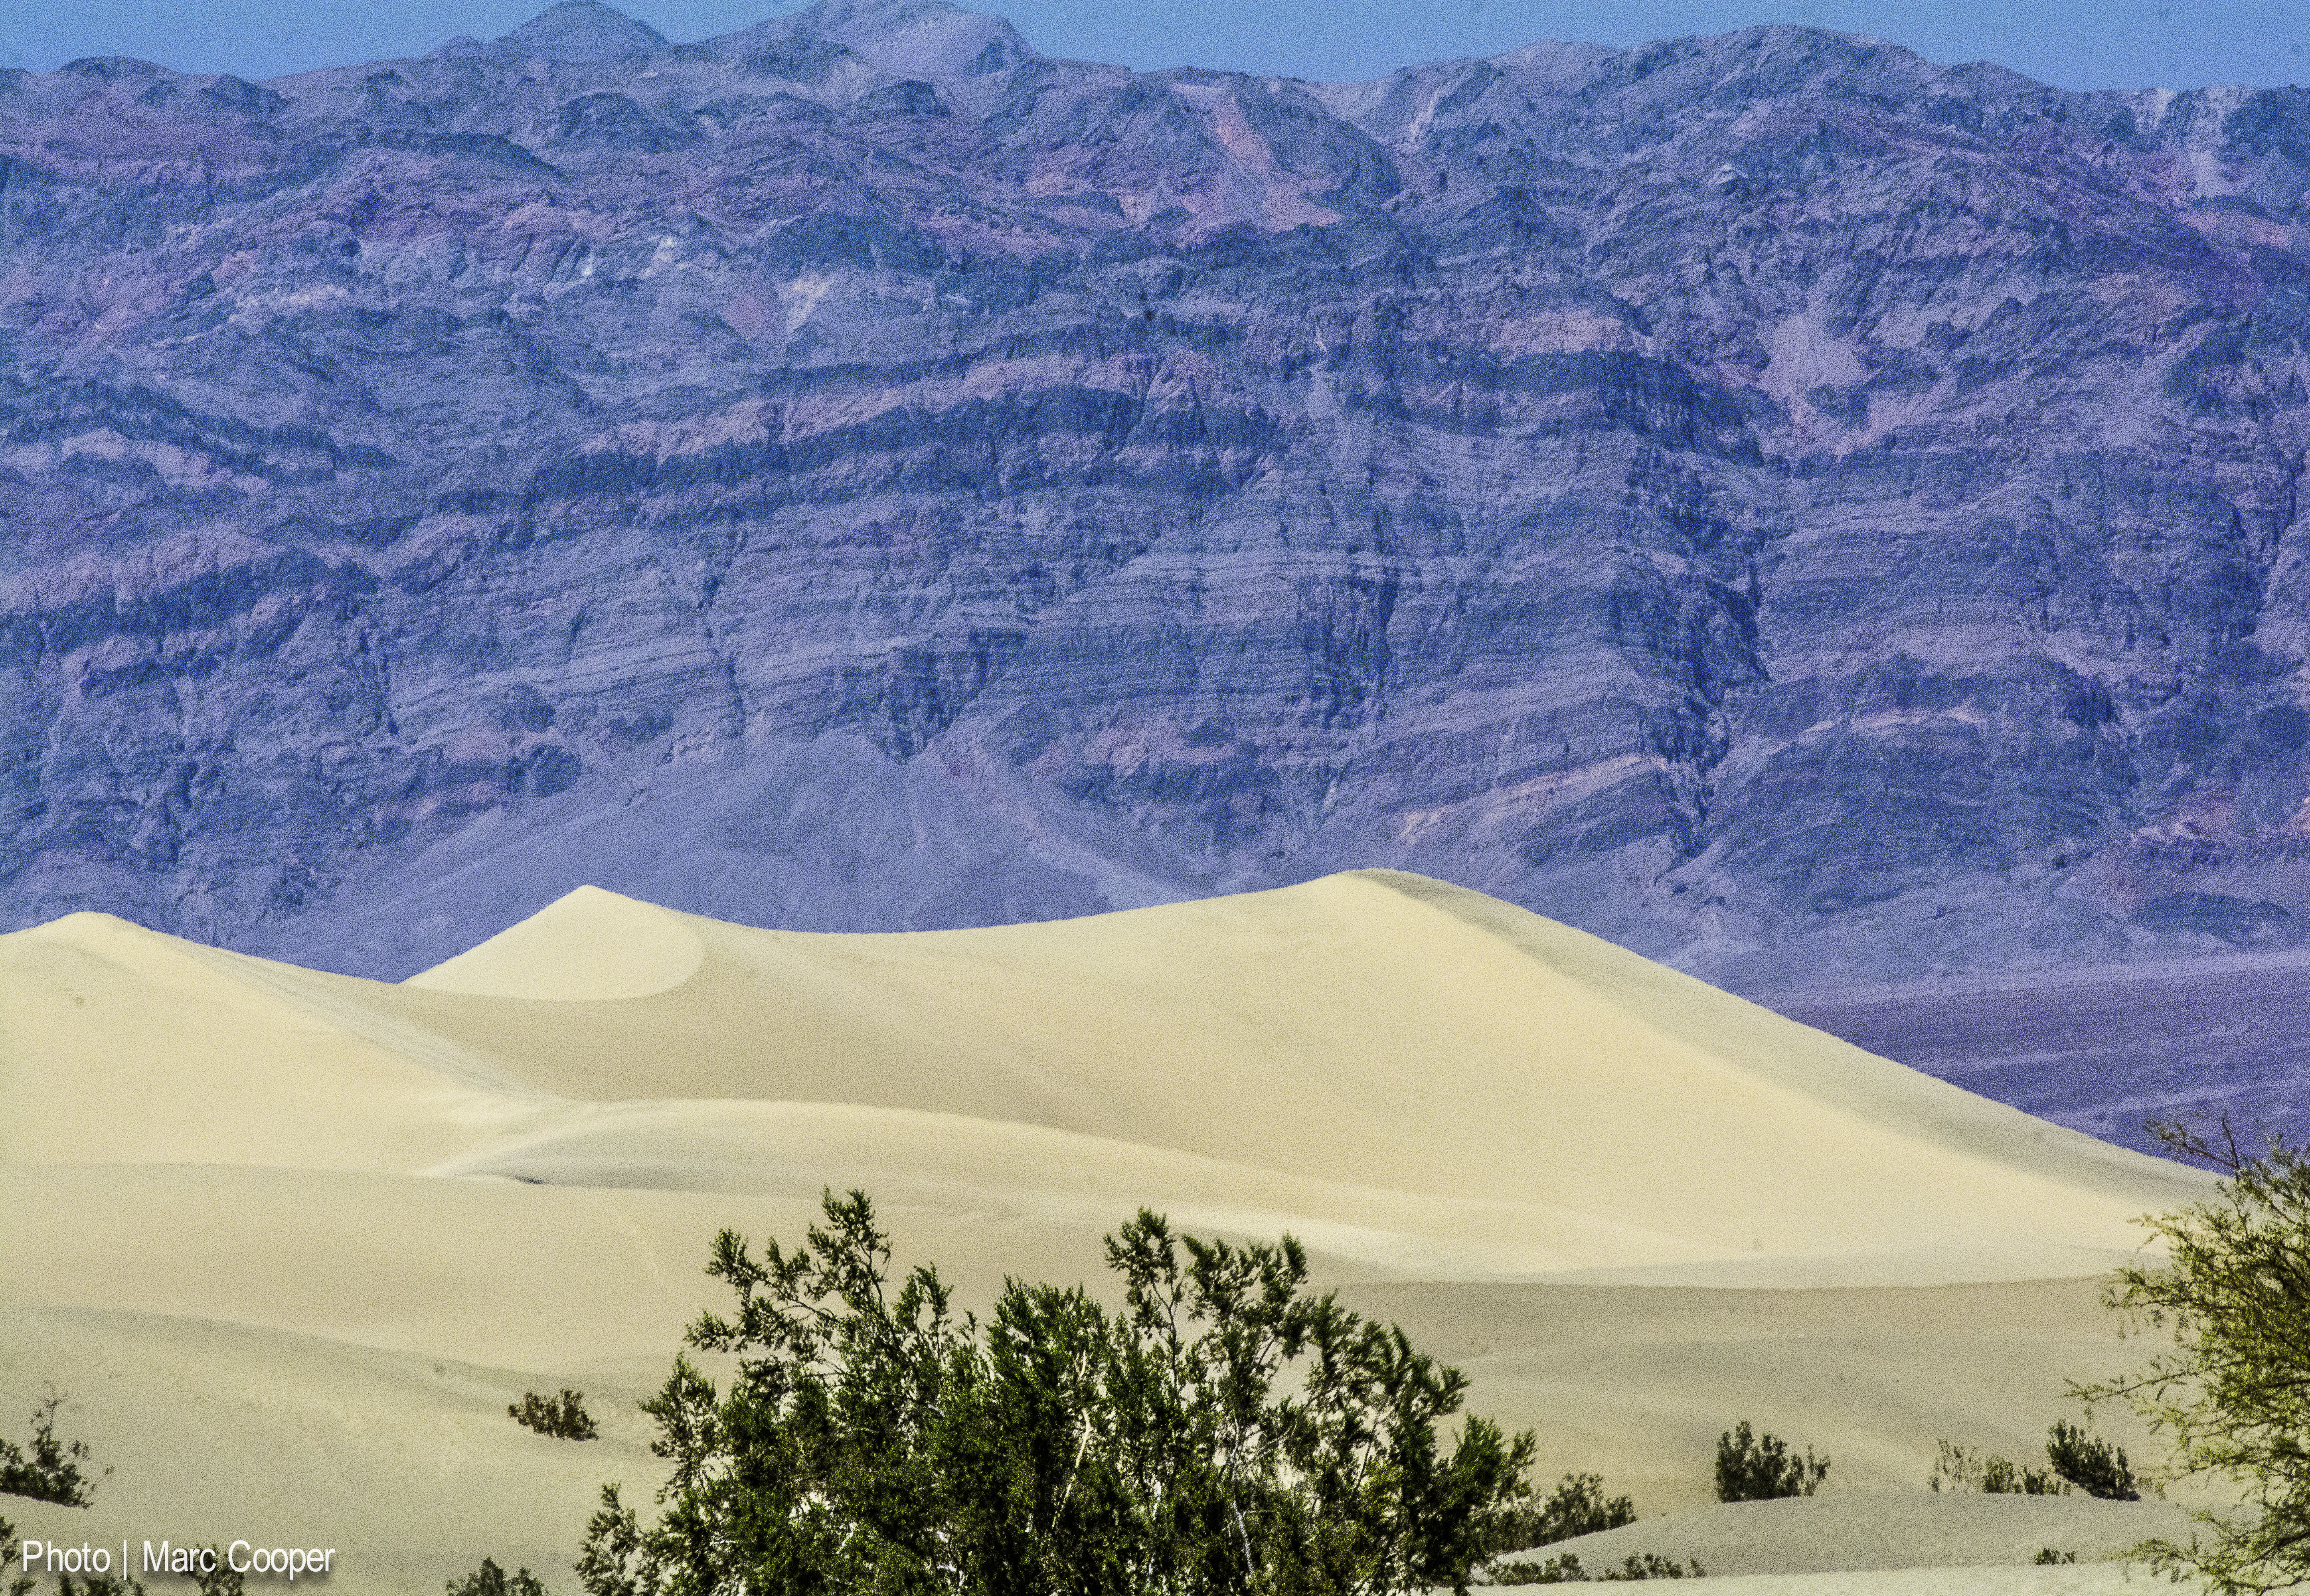
landscape, wilderness, mountain, dune, lake, valley, mountain range, plain, cool image, sanddunes, plateau, mesquitesanddunes, deathvalleysanddunes, mesquitesandflats, habitat, i, ecosystem, landform, natural environment, geographical feature, aeolian landform, mountainous landforms